Riyadh International Book Fair

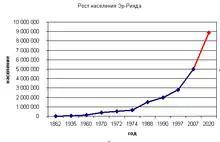
The population of Riyadh is growing rapidly

Visitors to the fair (both the public and the writers and intellectuals) seek to evade censorship, buy and sell books, including blackmarket books, and take part in discussions. They come into conflict with both the monarchy and the religious police, as well as one another.